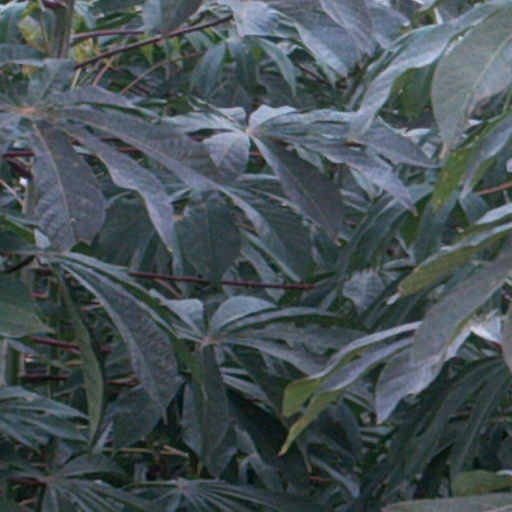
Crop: cassava